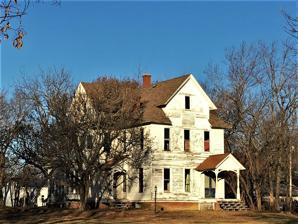
Building: Julius A. Wayland House
Country: United States of America
Year built: 1886
Historic house in Kansas, United States United States historic place Julius A. Wayland House U.S. National Register of Historic Places The house in 2017 Location 721 North Summit, Girard, Kansas Coordinates 37°31′14″N 94°50′36″W / 37.52056°N 94.84333°W / 37.52056; -94.84333 ( Julius A. Wayland House ) Area 2 acres (0.81 ha) Built 1886 ( 1886 ) Built by Allen Bros. Architectural style Stick/eastlake NRHP reference No. 76000819 Added to NRHP November 21, 1976 The Julius A. Wayland House is a historic house in Girard, Kansas . It was built in 1886, and it belonged to socialist publisher Julius Wayland , who committed suicide in the house in 1912. It is listed on the National Register of Historic Places . History The house was built by Allen Bros. for John F. Moore in 1886, and it belonged to Sarah Flint from 1893 to 1896. It was acquired by Etta Bevan Wayland in 1896. Her husband, Julius Wayland , was the publisher of Appeal to Reason , a socialist newspaper. He committed suicide in the house on November 11, 1912. Architectural significance The house was designed in the Stick/Eastlake architectural style . It has been listed on the National Register of Historic Places since November 21, 1976. References